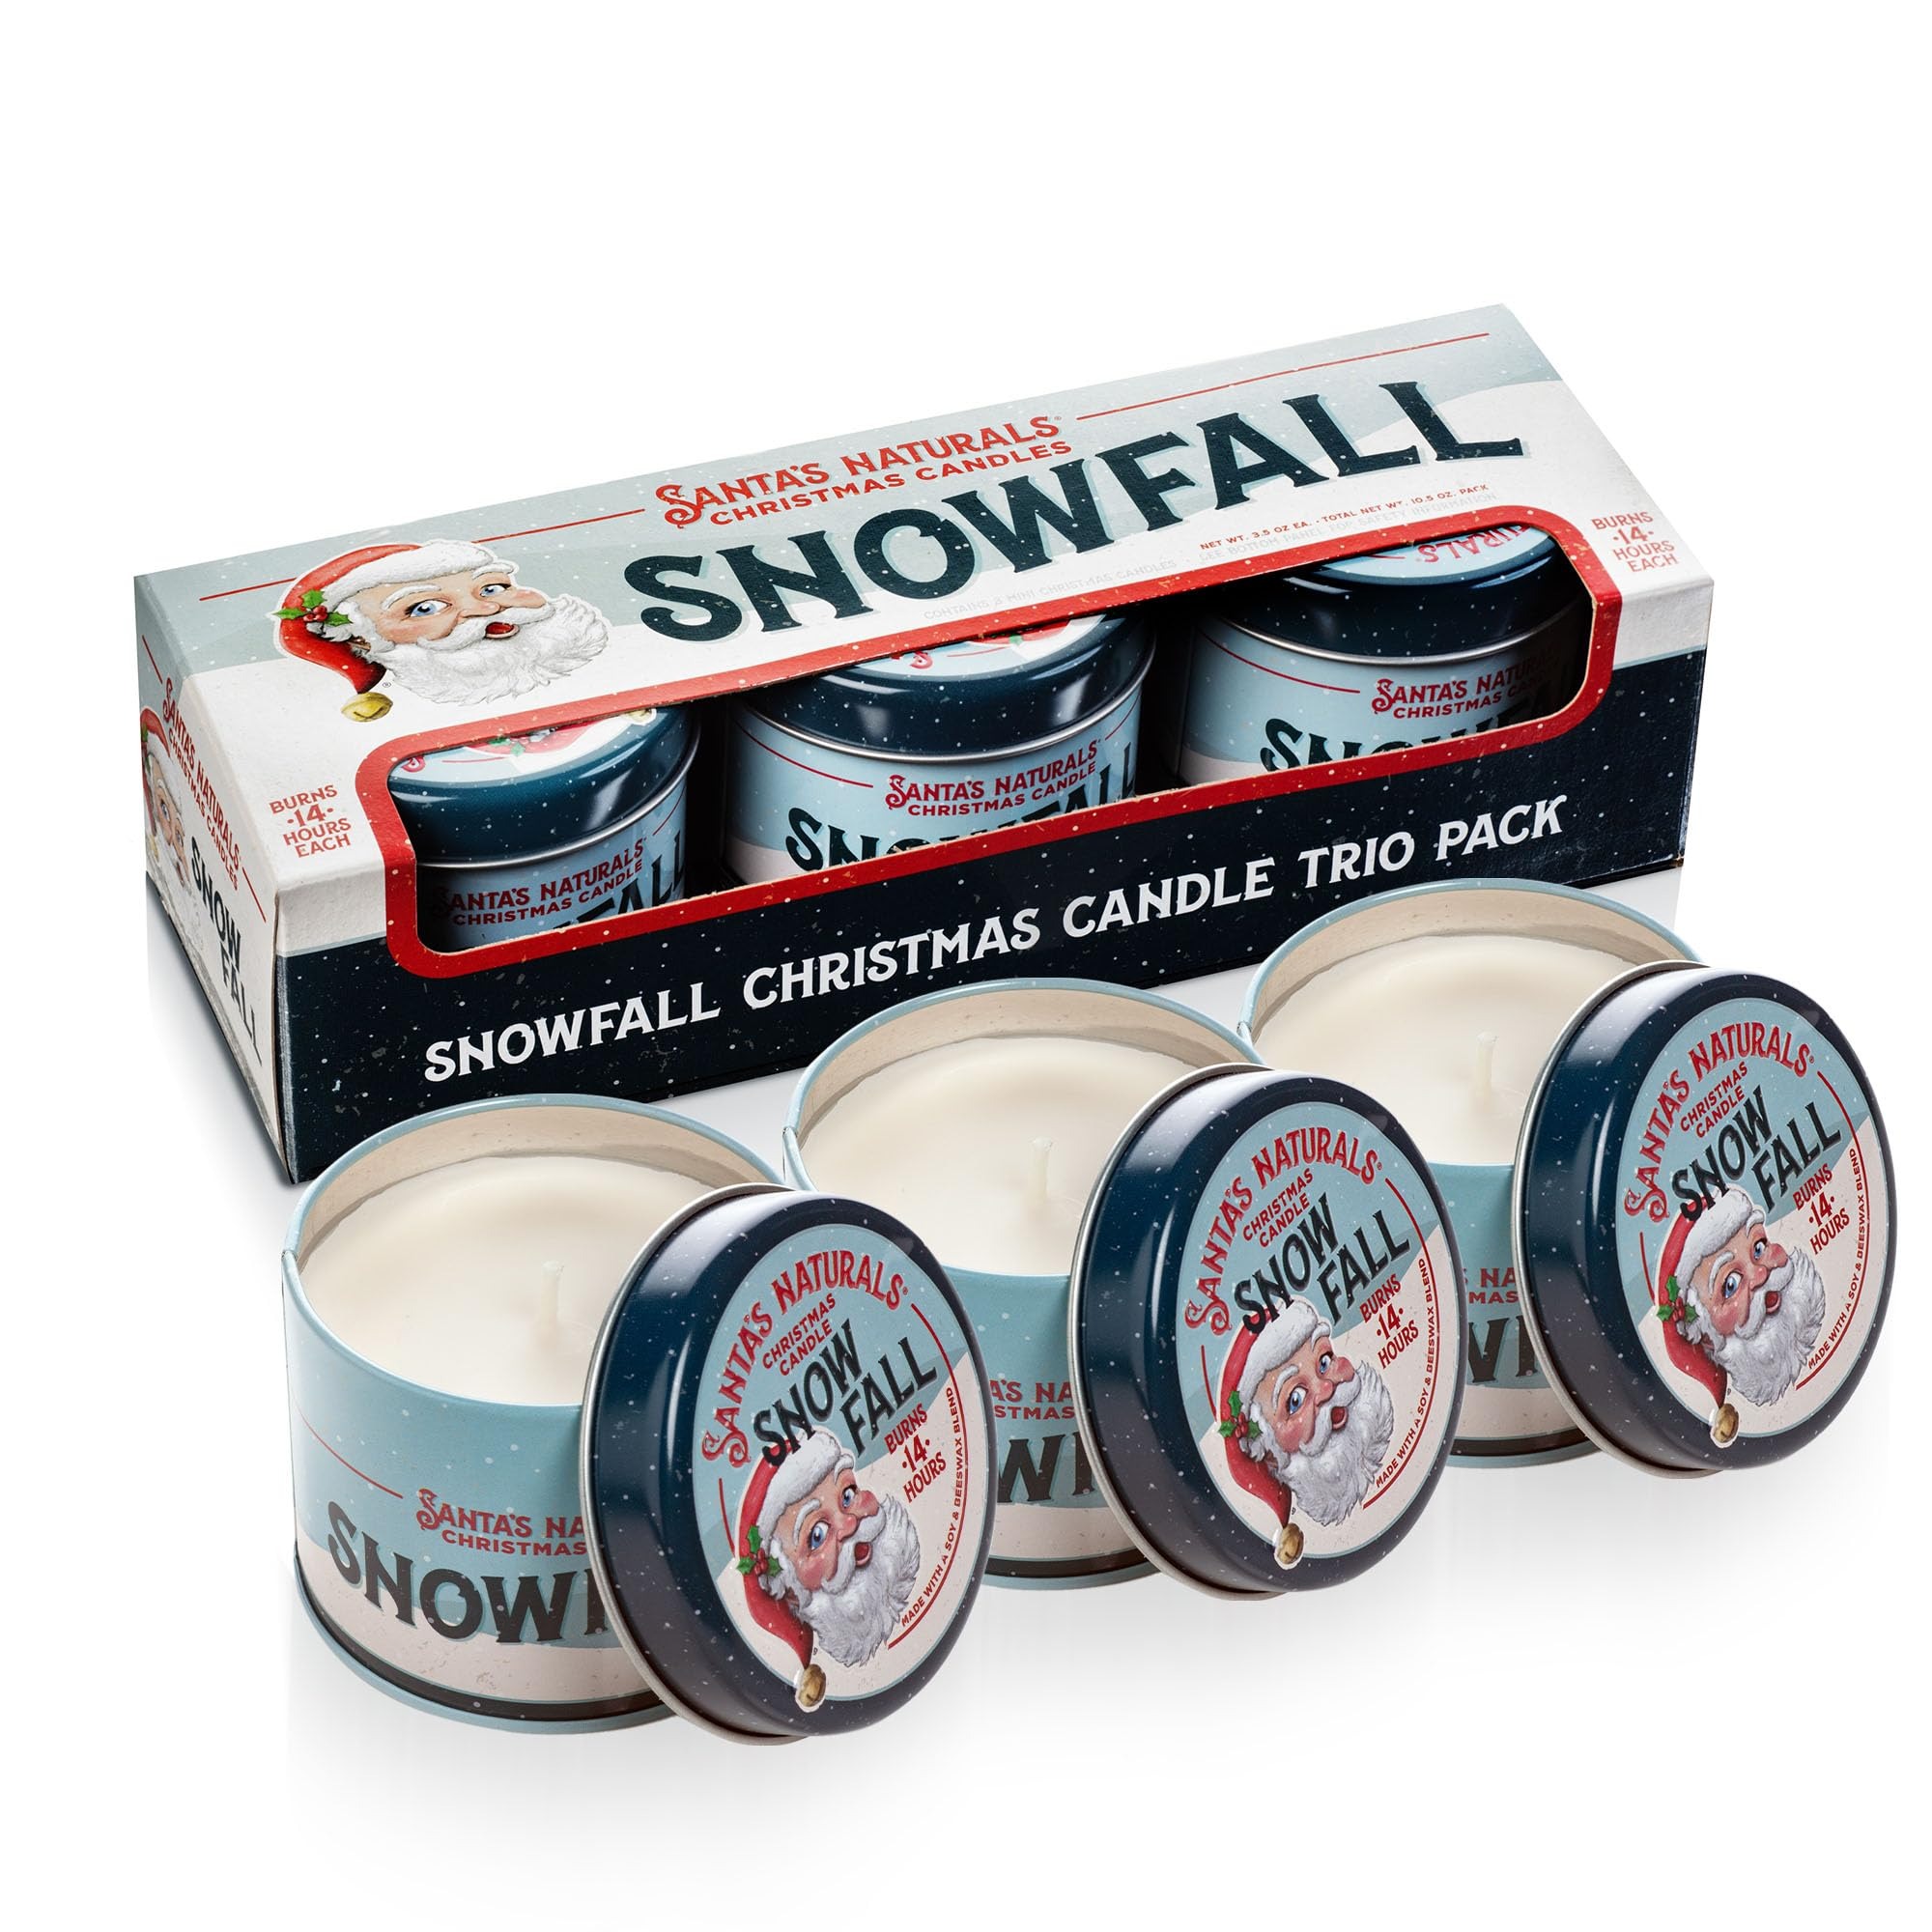
Item Name: Santa's Naturals Snow Fall Christmas Mini Candles Gift Set for Holidays, Soy & Beeswax Blend, 3.5 oz Candles, 3-Pack
Bullet Point 1: SNOW FALL SCENT - A crisp blend of eucalyptus, citrus, & mint layered with pine & cypress, finishing with juniper, sage, and a touch of smoke for the essence of winter’s first frost
Bullet Point 2: NON-TOXIC, NATURAL INGREDIENTS - Crafted in the USA with sustainably sourced soy & beeswax blend, plant-based essential oils, fine fragrance oils & cotton-core wicks - paraben-free, phthalate-free and petroleum-free
Bullet Point 3: 14-HOUR BURN TIME - Our most giftable size candle that burns for 14+ hours, making it the perfect fit for stocking stuffers, holiday table settings, mantels and festive gatherings
Bullet Point 4: CELEBRATE GIVING BACK - Proudly part of 1% For The Planet, donating an additional 1% of revenue to goodwill organizations to support environmental & social causes
Bullet Point 5: MURPHY’S NATURALS - On a mission to do infinite good by prioritizing people and the environment – we passionately strive to help everyone play, explore, and wander in our natural world!
Product Description: Experience the enchanting aroma of winter’s first frost with Santa's Naturals Snow Fall Mini Candle. This woody and sweet fragrance blends bright citrus and eucalyptus with earthy notes of pine and cypress, creating a cozy and refreshing ambiance. Perfectly sized for gifting, these mini candles make ideal stocking stuffers or holiday party favors. Crafted from sustainably sourced ingredients and completely petroleum-free, they are the perfect addition to festive evenings filled with warm blankets and classic Christmas stories. Bring the magic of the season into your home with this holiday essential.
Value: 3.0
Unit: Count

Price: 19.99